Sasang District

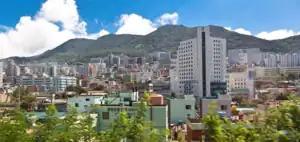
Jurye-dong

Sasang District is a "gu" in central Busan, South Korea. It has an area of 35.84 km, and a population of about 275,000. Sasang District became a "gu" of Busan in 1995.